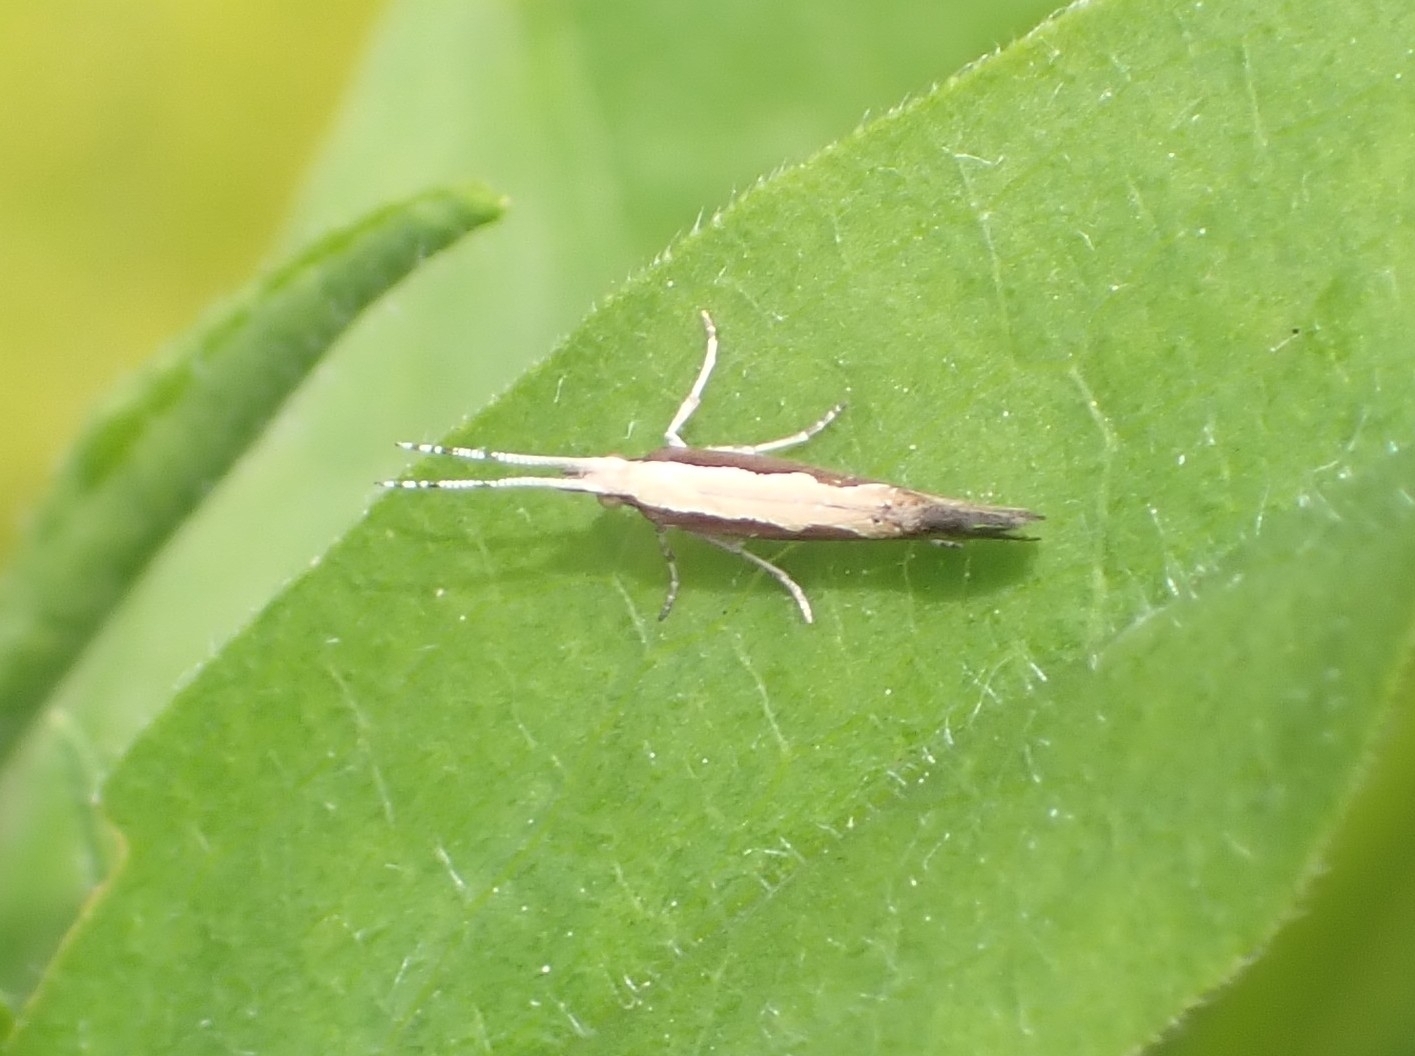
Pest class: diamondback_moth